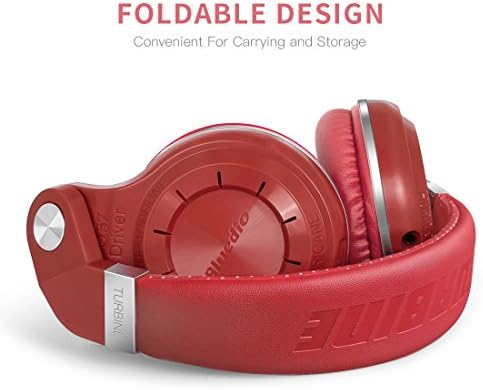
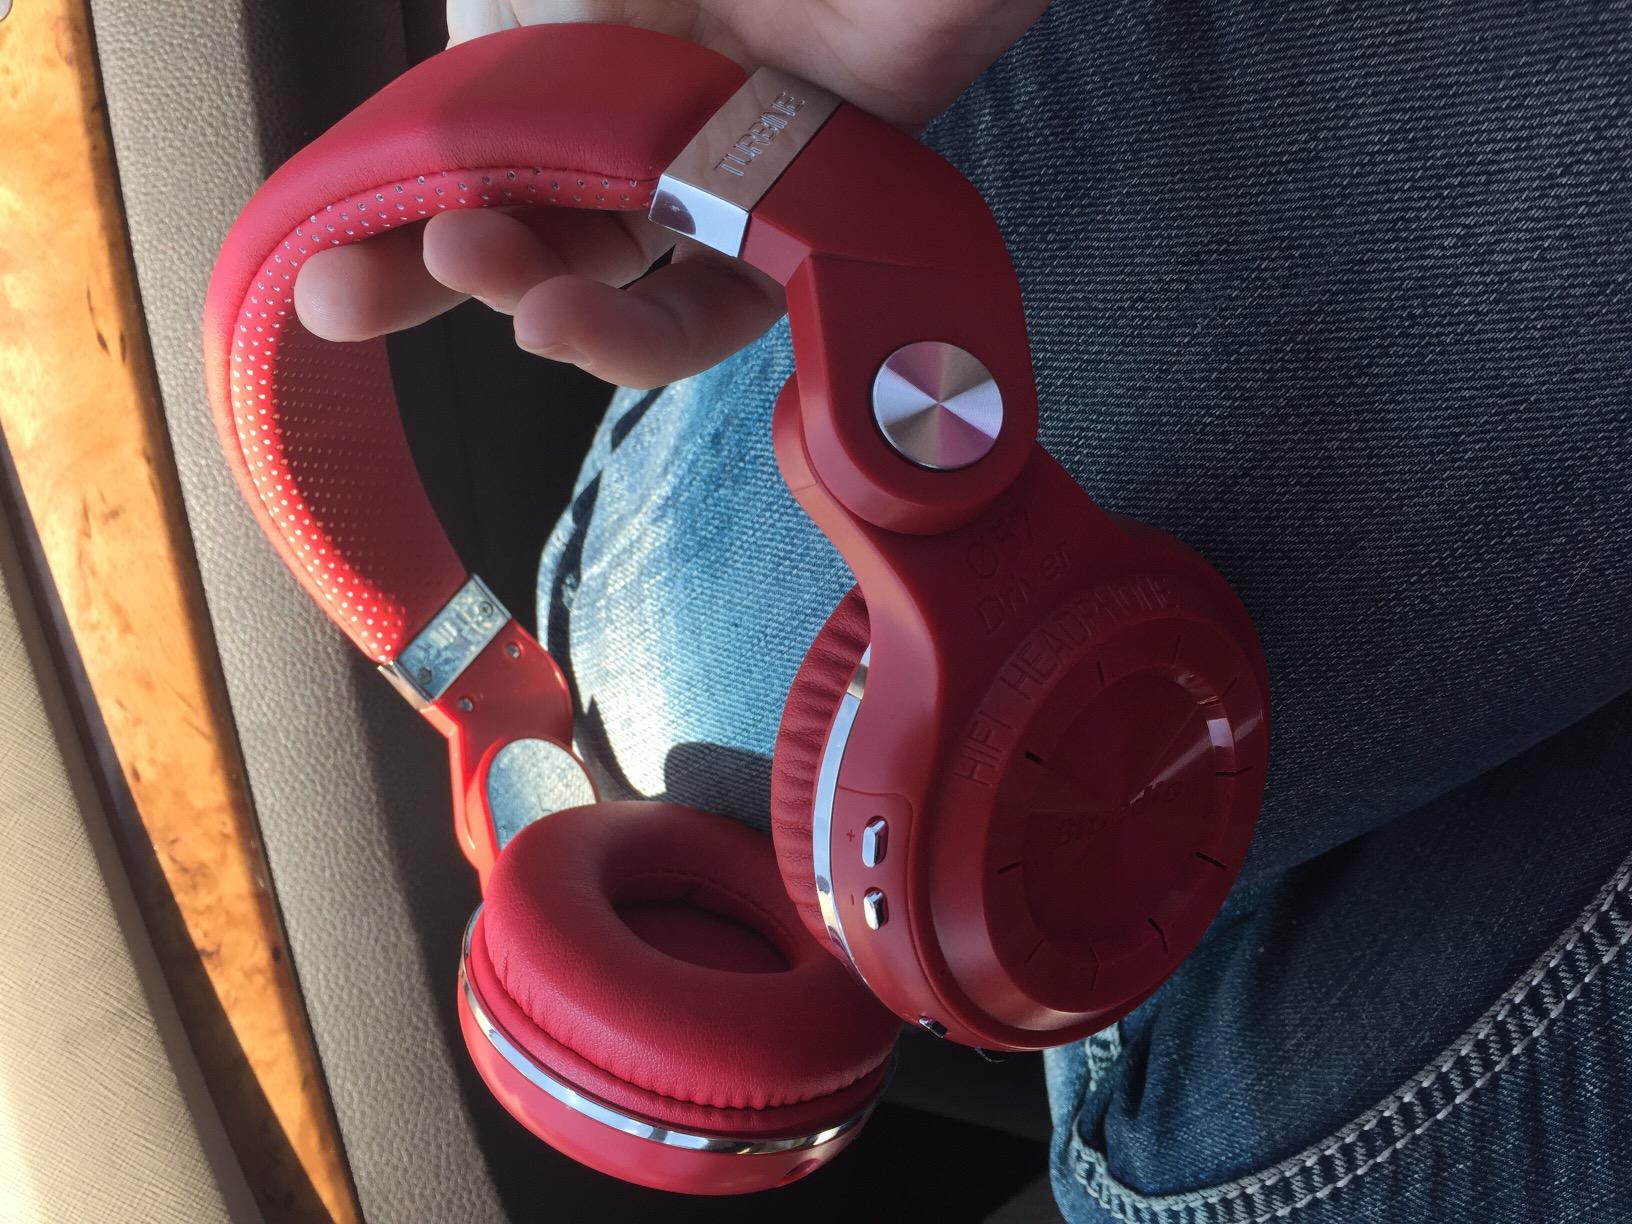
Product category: headphones
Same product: yes